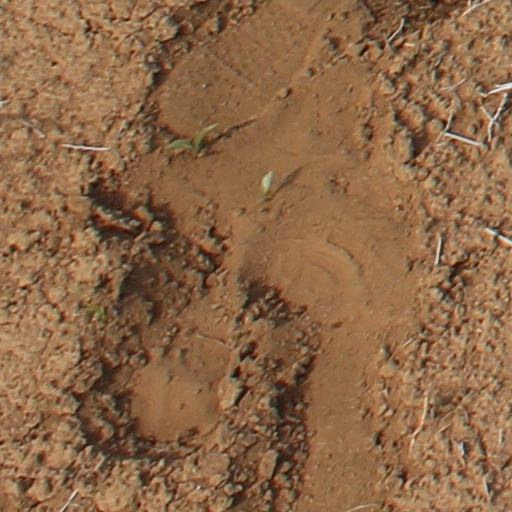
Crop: wheat